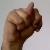
The image shows a hand gesture representing the letter 'N' in Indian Sign Language.